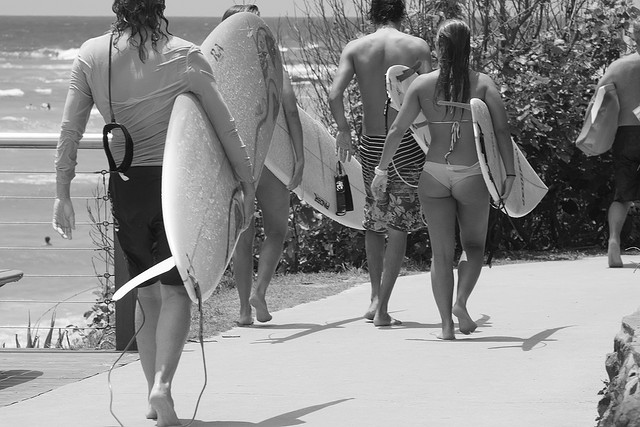
user: Given an image and a question. Answer the question in a short answer. Question: What is the length of the surfboard the man in the black shorts at the back of the line of people is holding? Short Answer:
assistant: 7 feet